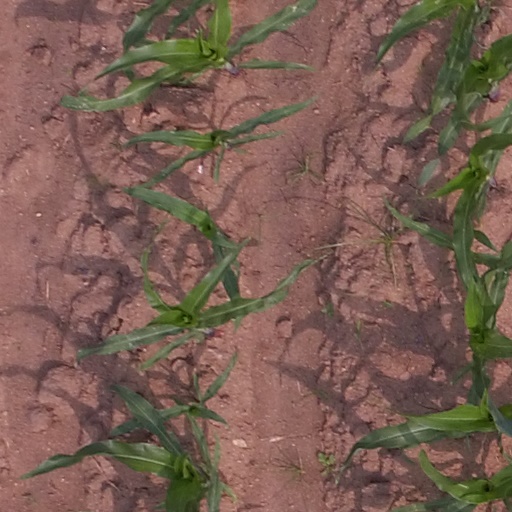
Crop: maize; corn